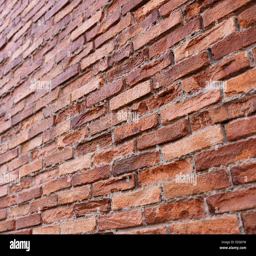
texture of old brick wall at an angle rustic background